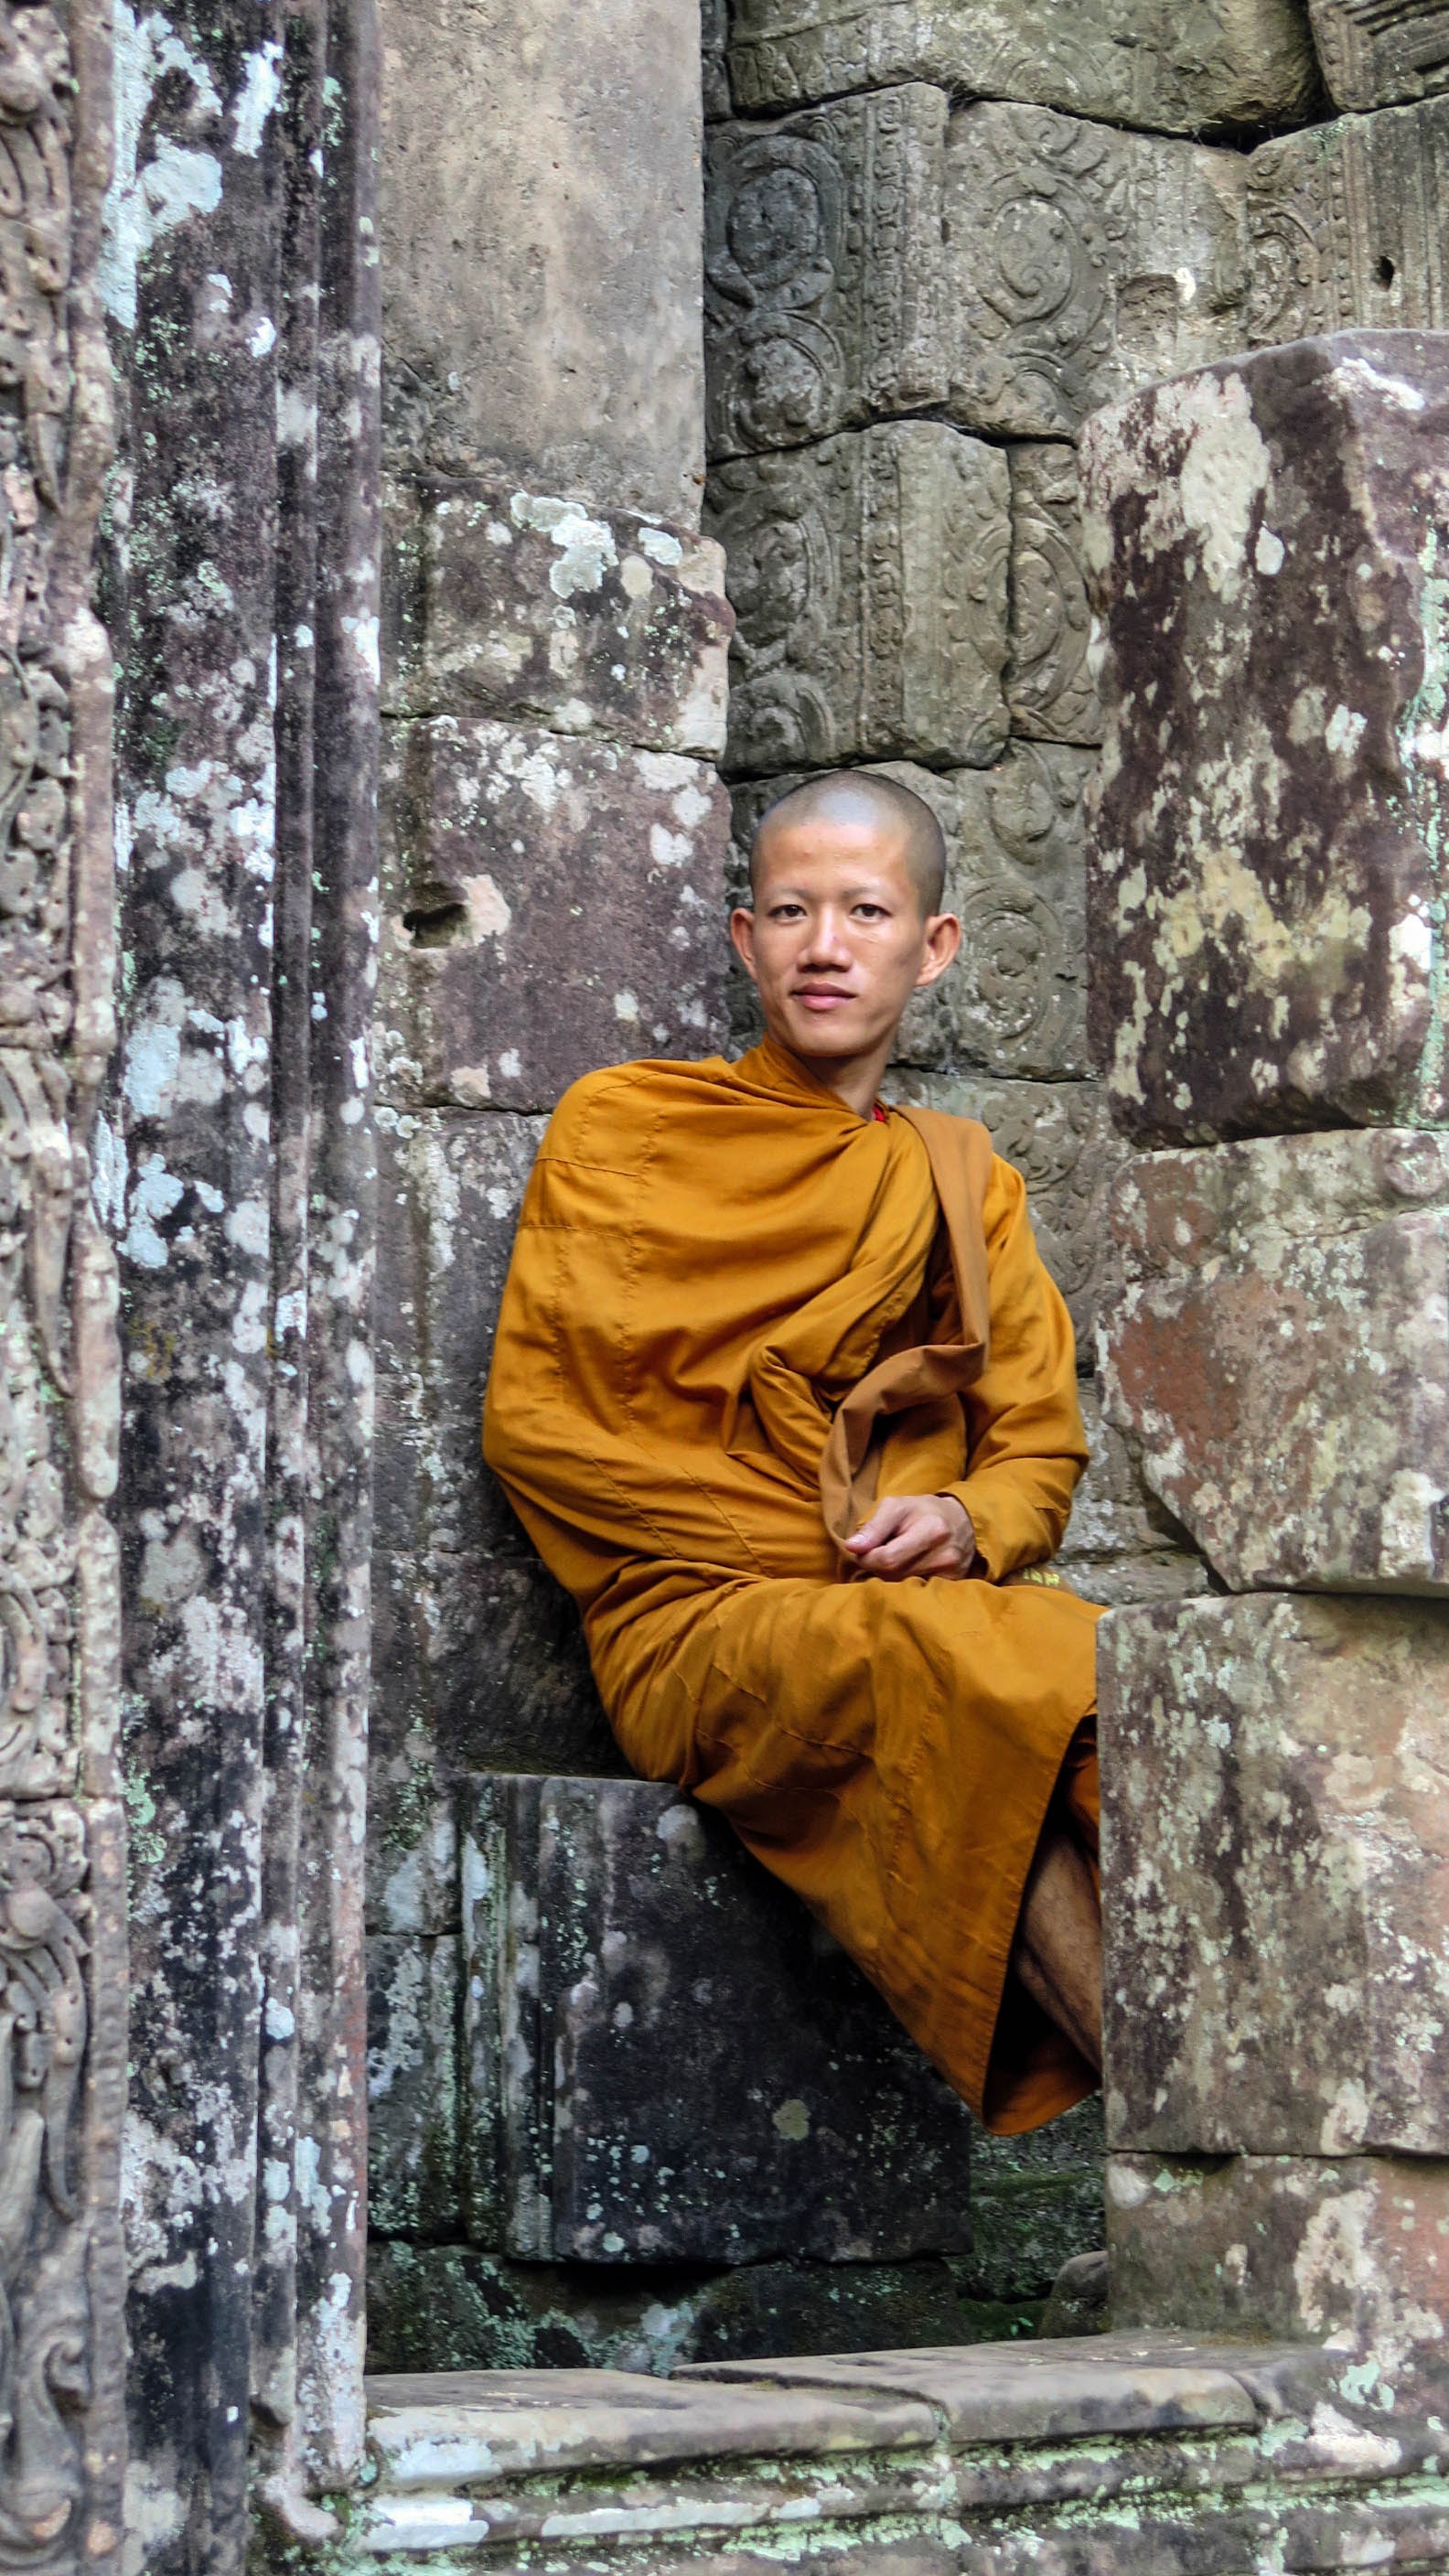
person, monk, asia, temple, cambodia, history, image, angkor, bayon, temple complex